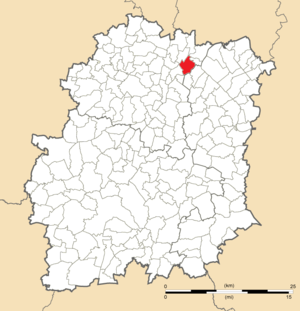
Carte de position de Savigny-sur-Orge en Essonne